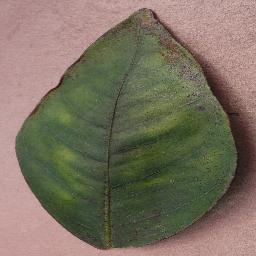
Label: Orange___Haunglongbing_(Citrus_greening)